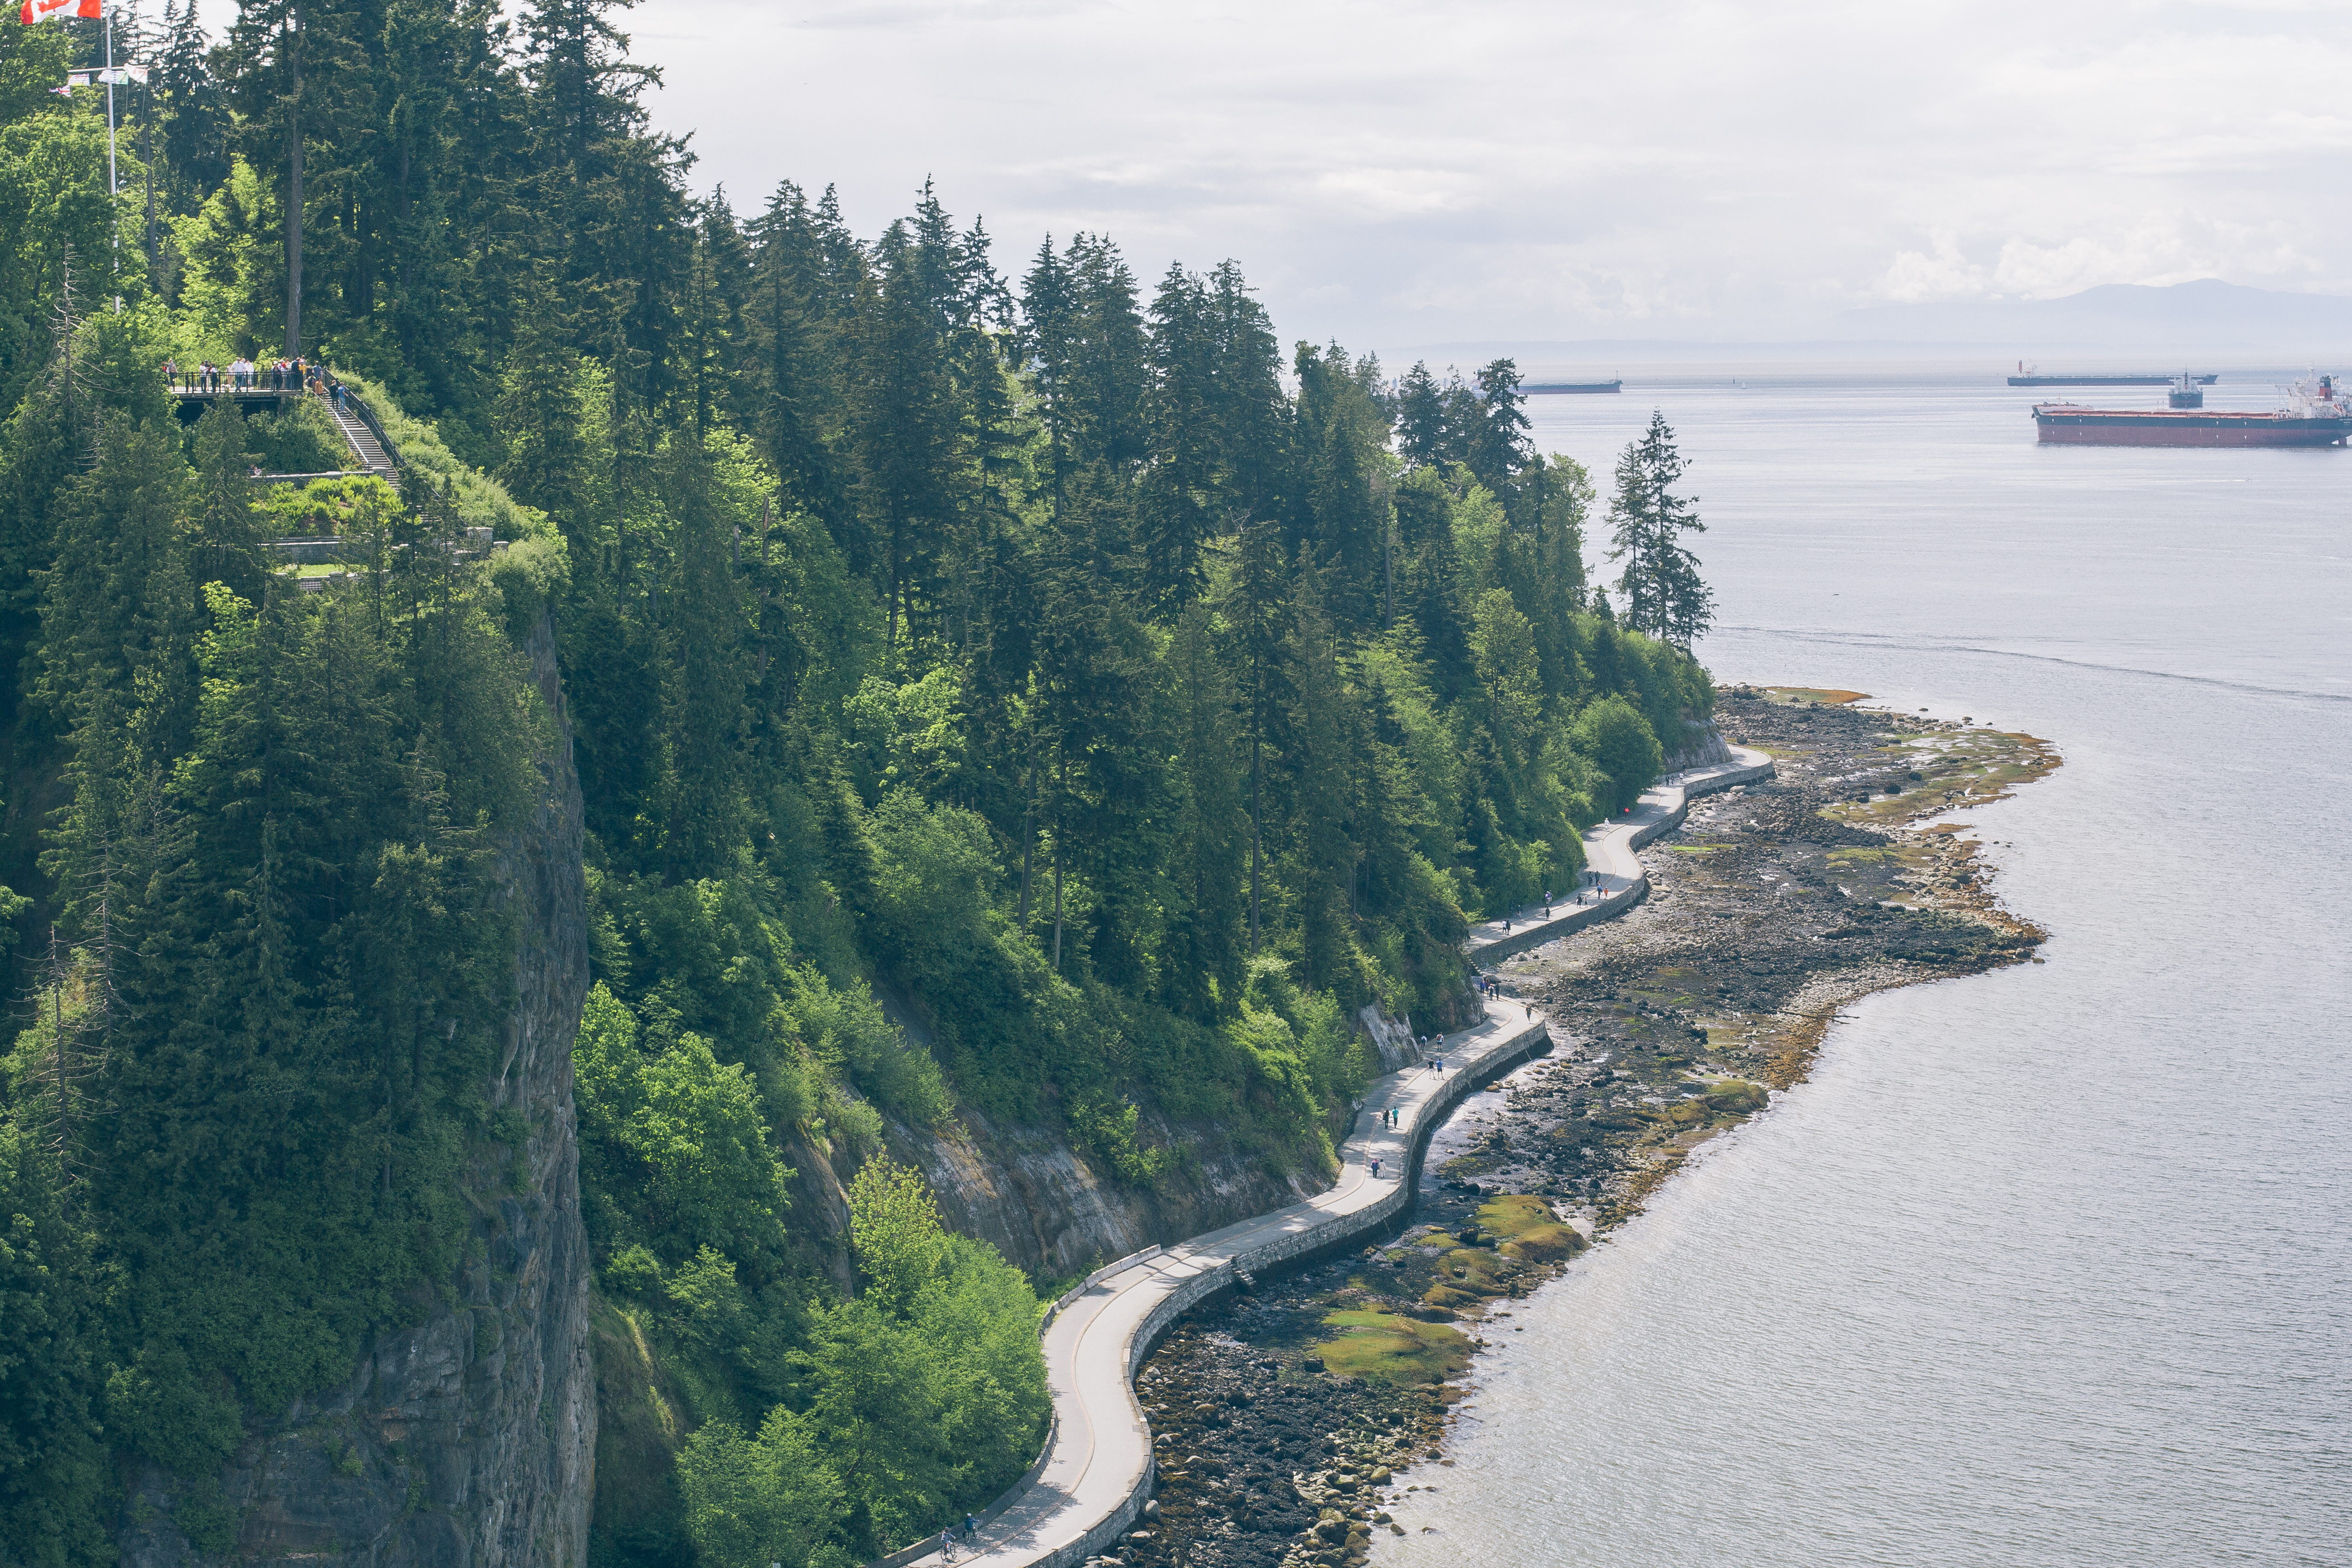
landscape, sea, coast, water, nature, forest, path, ocean, shore, lake, river, walkway, cliff, vehicle, bay, reservoir, terrain, waterway, body of water, ships, landform, aerial photography, geographical feature